North American railroad signals

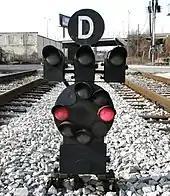
A CPL dwarf signal on CSX at Bailey interlocking, Baltimore

Vertical color light signals are the second major pattern of color light signals, and today represent the most popular form of signal in North America, supplanting the searchlight. These signals are not different from the triangular type color signal in function, but present a much altered visual appearance.